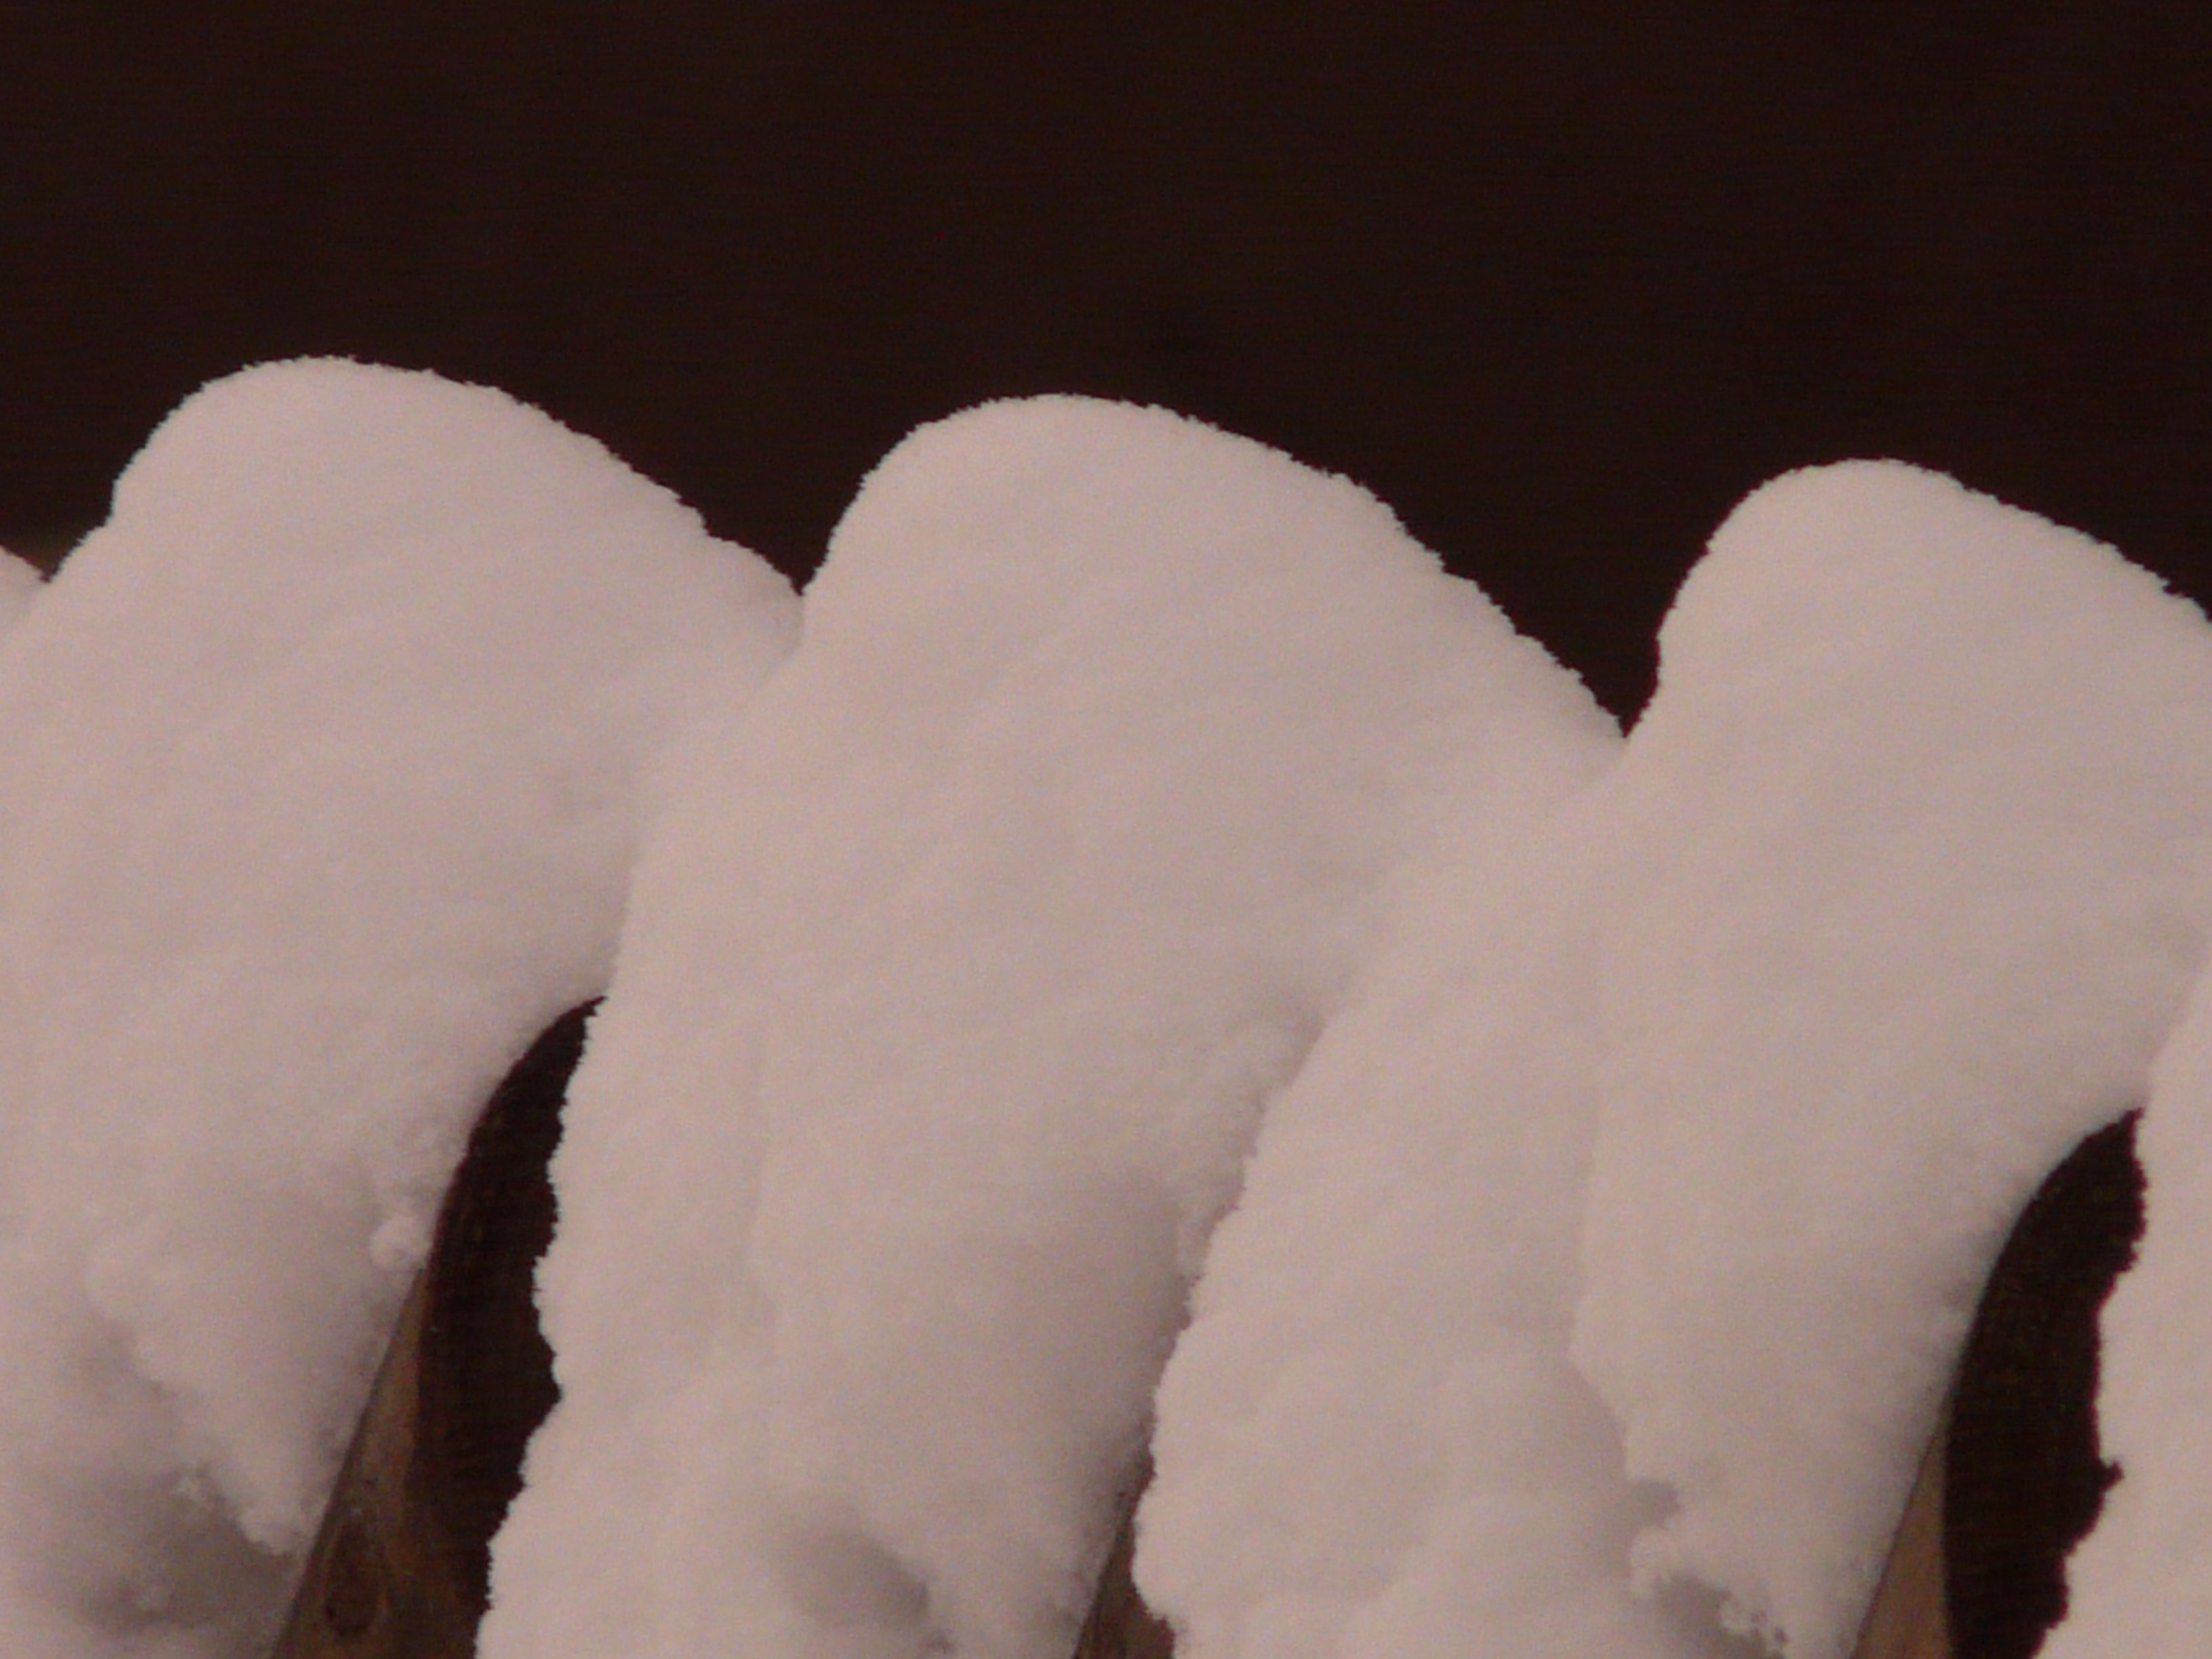
snow, cold, winter, bird, wing, fence, white, petal, brown, snowy, material, close up, icy, garden fence, wood fence, battens, snow dome